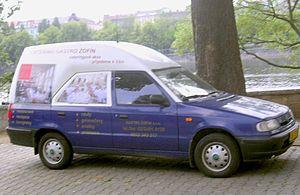
La Škoda Felicia est une berline compacte sortie le 30 octobre 1994 par le constructeur automobile tchèque Škoda. C’est la première voiture de la marque à avoir été conçue sous l’ère Volkswagen. La production arrêtera en juin 2001 pour laisser place à la Fabia.